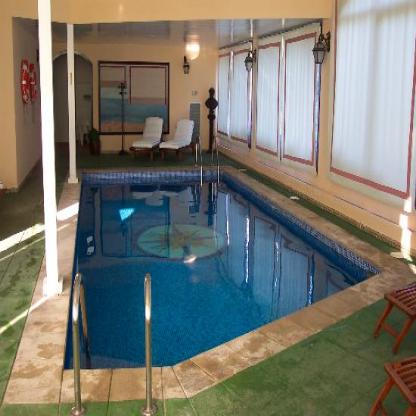
Scene: Indoor